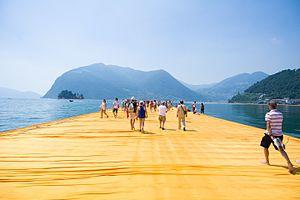
The Floating Piers était une œuvre d'art contemporain in situ éphémère créée par les artistes Christo et Jeanne-Claude sur le lac d'Iseo en 2016.